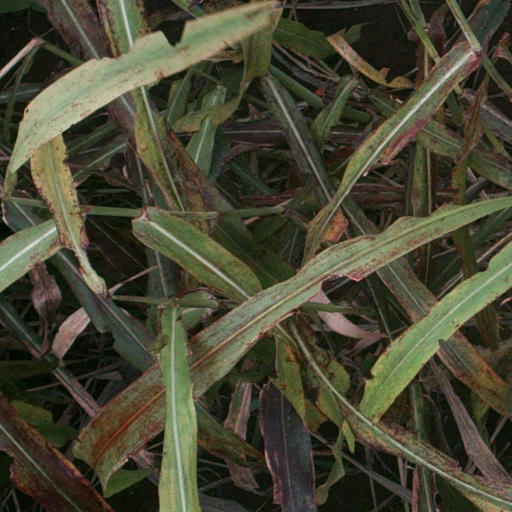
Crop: sorghum